Mourning

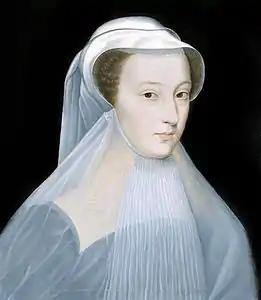
Mary, Queen of Scots, in following the deaths of her father-in-law, mother, and first husband Francis II of France

The custom of wearing unadorned black clothing for mourning dates back at least to the Roman Empire, when the , made of dark-colored wool, was worn during mourning.